Music of Tamil Nadu

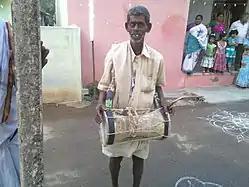
"Urumi melam" (hourglas drum)

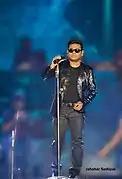

Folk singing remains popular, especially in rural areas; elements of the traditional styles are sometimes used in film music. There are contemporary enthusiasts, like Vijayalakshmi Navaneethakrishnan and Pushpavanam Kuppuswamy, who have worked to revive popular interest in the folk music of Tamil Nadu. The urumee mellam also remains as one of the more popular forms of folk music in rural Tamil Nadu and the ensemble is most often played with an urumee and the nadaswaram as the instrument of choice.